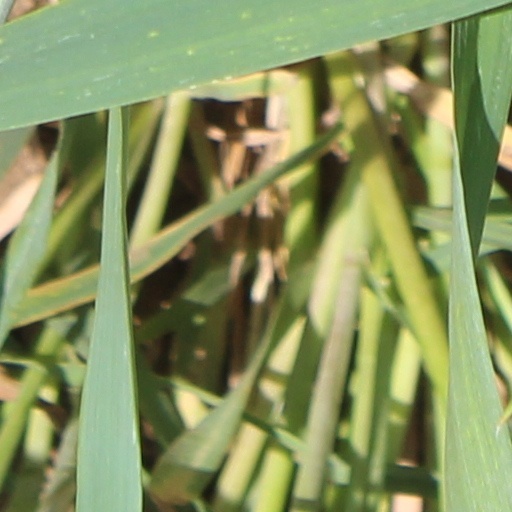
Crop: wheat